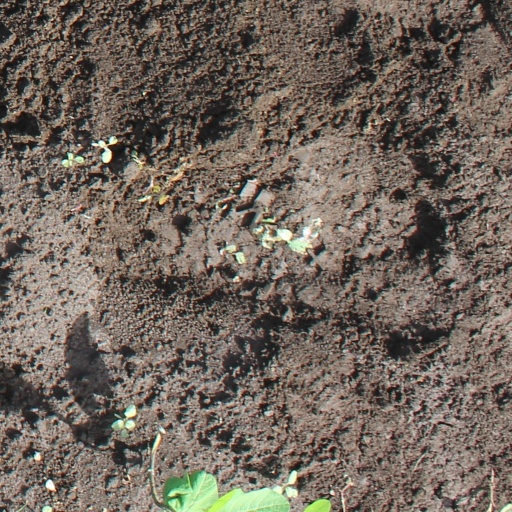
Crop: soybean